Joseph de Riquet de Caraman (1808–1886)

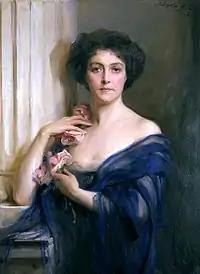
Portrait of his granddaughter, Countess Dionys Széchényi, by Philip de László, 1912

On 30 August 1830, Joseph married Émilie Pellapra (1806–1871) in Paris. The widow of comte de Brigode, she was the daughter of Françoise-Marie LeRoy and Henri de Pellapra, a wealthy financier, although Émilie claimed to be a daughter of Napoleon. Together, Émilie and Joseph had four children: